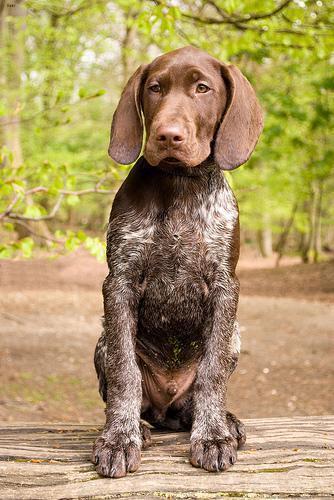
german shorthaired